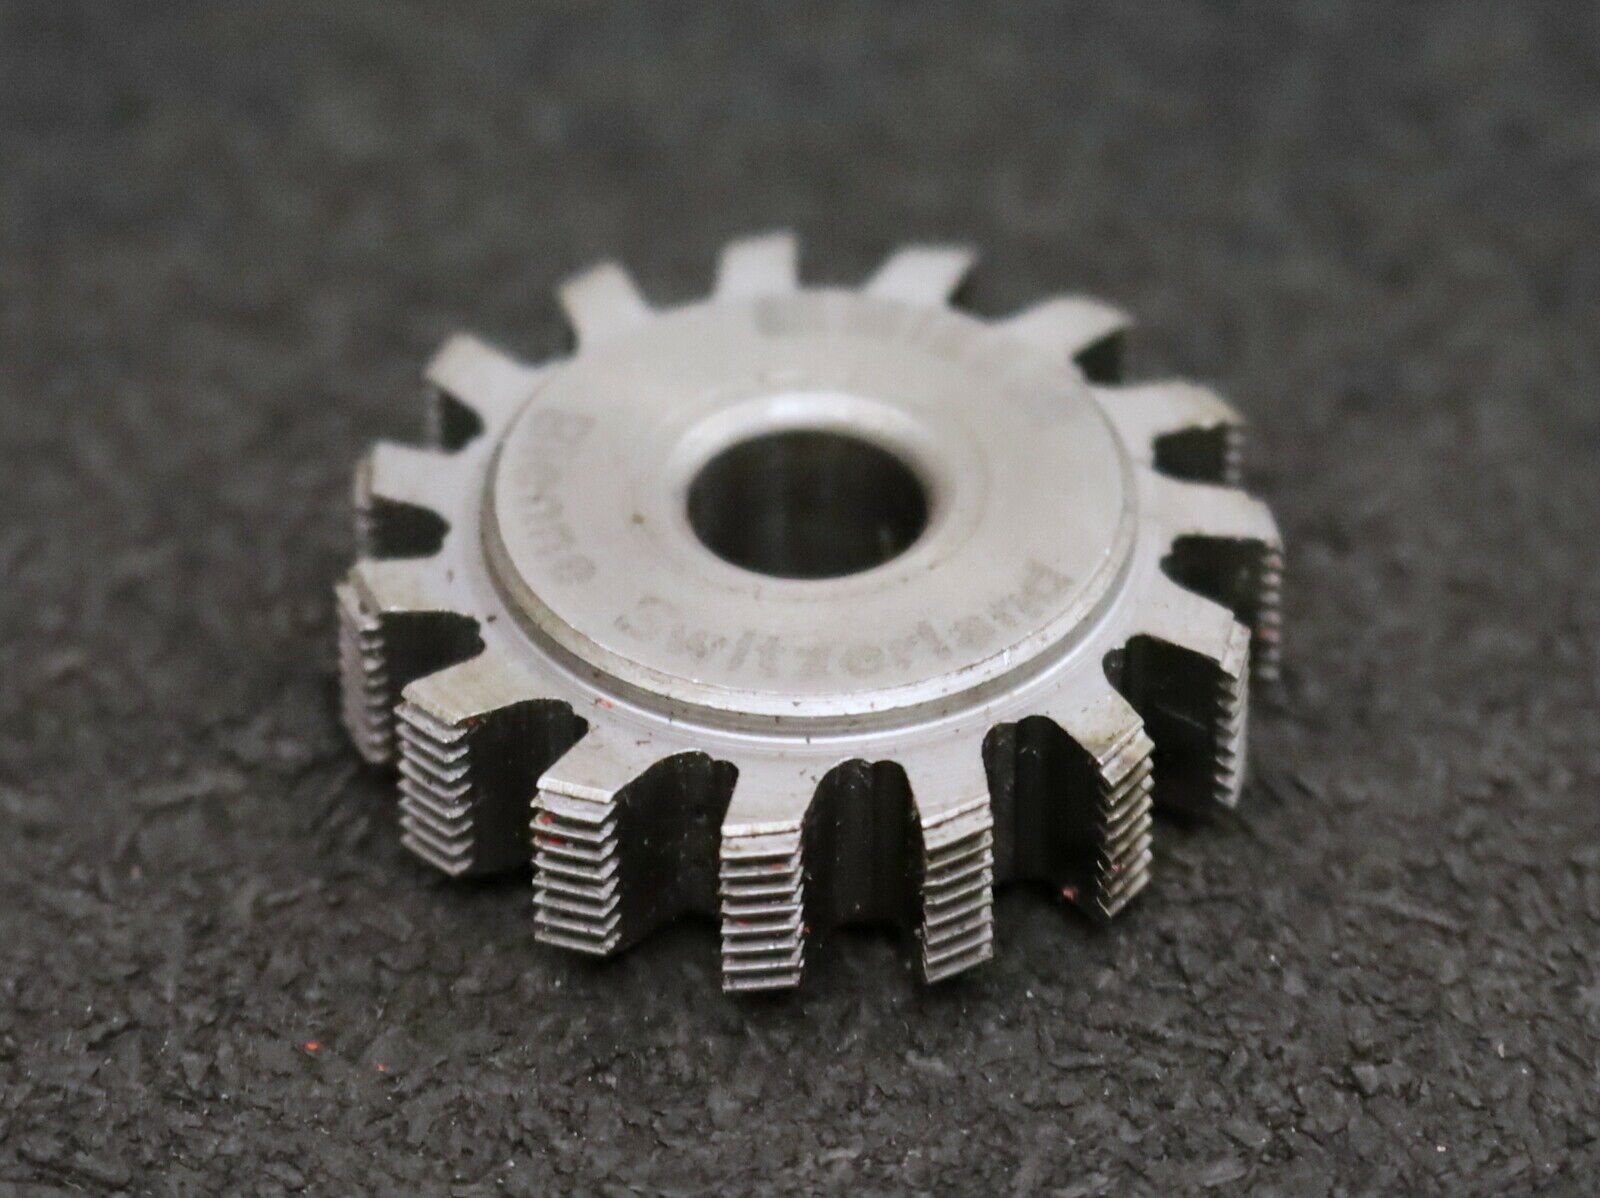
MIKRON Vollstahl-Wälzfräser No. 80061 m= 0,26 ho= 0,778 D11,15 Z40 - Ø32x10xØ8mm
MIKRON Vollstahl-Wälzfräser No. 80061 m= 0,26 ho= 0,778 D11,15 Z40 Abmessungen Ø32x10xØ8mm 1gg. Rechts 15 Spanuten Qualität A HSS gebraucht Restnutzungsgrad 60% Gewicht 30g Lieferumfang: 1 Stück Zustand: - gebraucht - Einlagerungs- und Gebrauchsspuren vorhanden, das Herstellungsdatum ist schon älter. Alle genannten Markennamen und Bezeichnungen sind eingetragene Warenzeichen ihrer Eigentümer. Die aufgeführten Markennamen und Warenzeichen in unseren Angeboten dienen ausschließlich zur Beschreibung der Produkte. Abbildungen sind symbolisch und dienen ausschließlich zur Präsentation und Beschreibung unserer Produkte.
Brand: MIKRON
Category: Business & Industrial > Heavy Machinery > Harvesters > Sugar Beet Harvesters